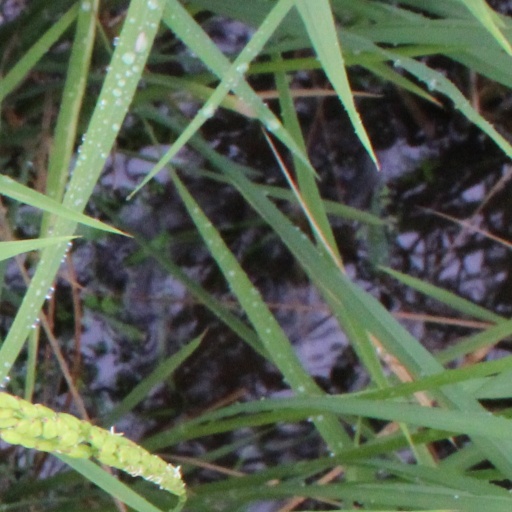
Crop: rice